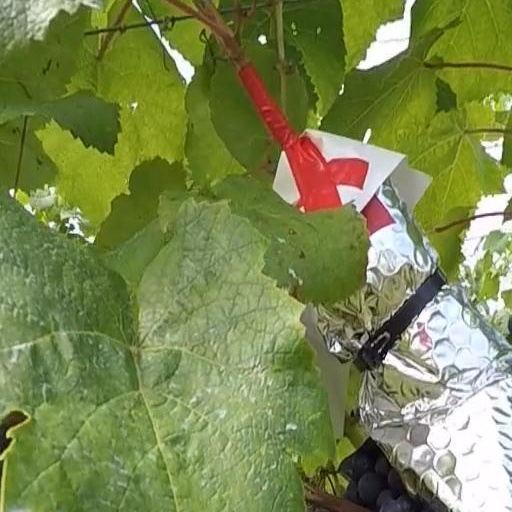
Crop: grape